Robert James Raney

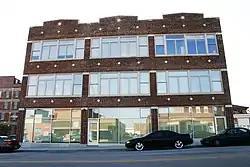
Auto Coach building

In 1915, Raney & Dumas published "My Architect, A Compendium of Suggestions for the Prospective Builder". Well reviewed by the industry, the 128-page book contained illustrations, floor plans, and building advice for everything from small bungalows to larger "mansion types," apartments, garages, movie theaters, churches, banks, libraries, stores, landscape gardening, and farm buildings. While the plans for each building were available for purchase at a nominal charge as-is, the idea behind the book was to give the builder or property owner a starting point for their own architectural tastes.